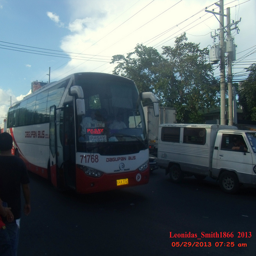
A bus driving by a white truck on street.
A red and white bus is next to a truck.
a city bus pulling up beside a white truck
The bus driver is picking up people to bring them to their destinations
The bus is moving down a busy street.